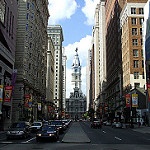
Label: street